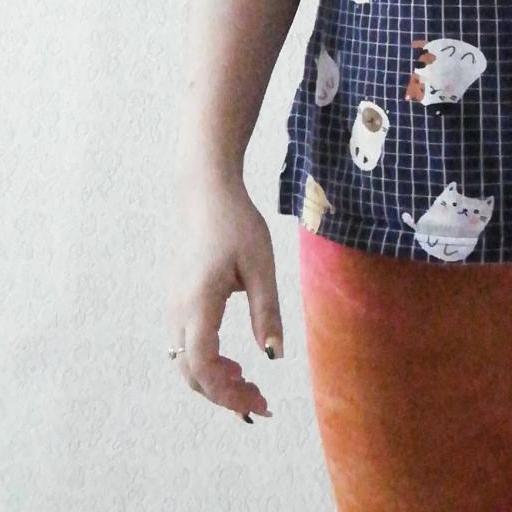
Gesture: no_gesture